Pa-Trang-Loeng

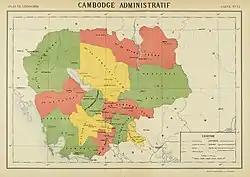
Map of 1920's Cambodian Administrative Divisions

Pa-Trang-Loeng "(Pou Tran Lung)", born N'Trang Lơng, was a Mnong chief and rebel leader in early 1900's Cambodia and Vietnam. He led the largest Indochinese tribal uprising against the French Colonizers. During the war, he also commanded ethnic invasions against the French-occupied Khmer, Vietnamese, and Chinese during the war, which lasted from 1912 to 1935. Loeng was captured and then killed by French officers in 1935, over three decades after his first major attack. He was based along the Bé River. He united multiple diverse tribes in his rebellion, with the most notable of the allied tribes being the Phnong.